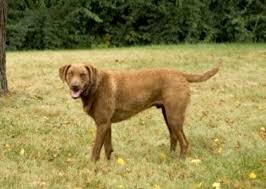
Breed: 215-n000075-Chesapeake_Bay_retriever